2010–2012 Algerian protests

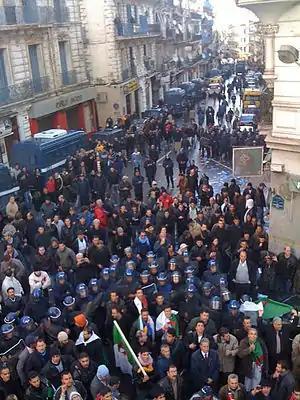
Demonstration organised by RCD in Algiers

The 2010–2012 Algerian protests were a series of protests taking place throughout Algeria, lasting from 28 December 2010 to 10 January 2012. The protests had been inspired by similar protests across the Middle East and North Africa. Causes cited by the protesters included unemployment, the lack of housing, food-price inflation, corruption, restrictions on freedom of speech and poor living conditions. While localized protests were already commonplace over previous years, extending into December 2010, an unprecedented wave of simultaneous protests and riots, sparked by sudden rises in staple food prices, erupted all over the country starting in January 2011. These were quelled by government measures to lower food prices, but were followed by a wave of self-immolations, most of them in front of government buildings. Opposition parties, unions, and human rights organisations then began to hold weekly demonstrations, despite these being illegal without government permission under the ongoing state of emergency; the government suppressed these demonstrations as far as possible, but in late February yielded to pressure and lifted the state of emergency. Meanwhile, protests by unemployed youth, typically citing unemployment, "hogra" (oppression), and infrastructure problems, resumed, occurring almost daily in towns scattered all over the country.